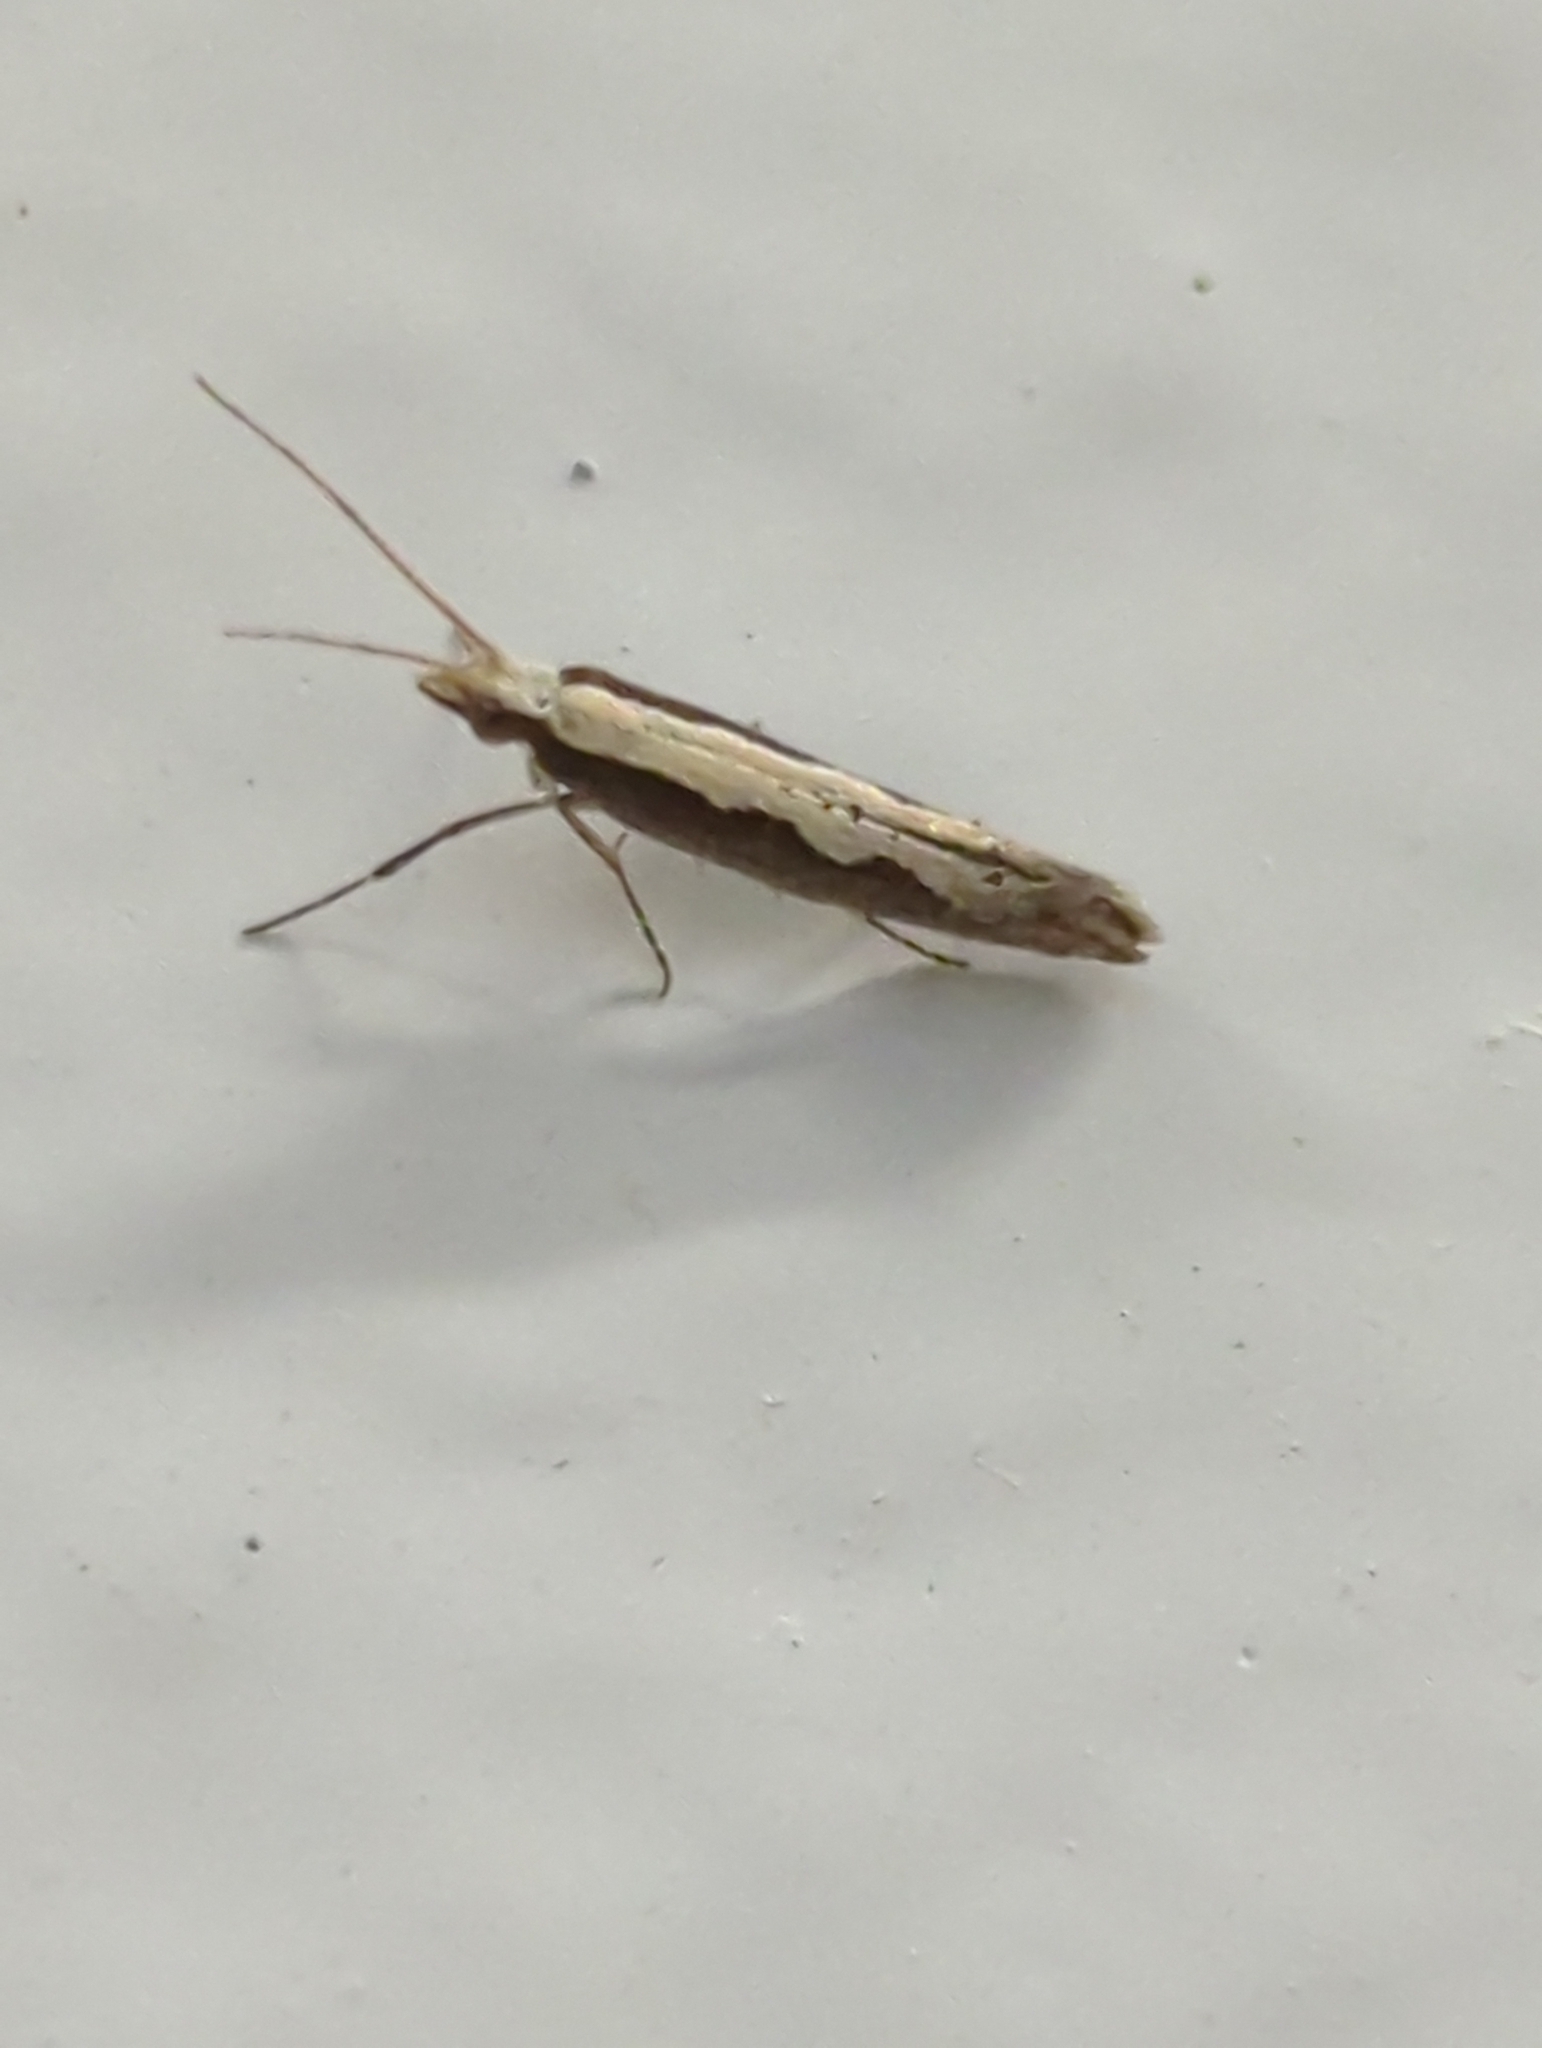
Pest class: diamondback_moth